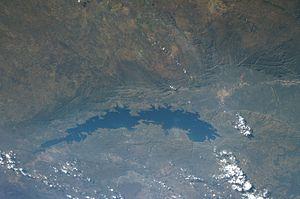
Chasseur blanc, cœur noir est un film américain réalisé par Clint Eastwood et sorti en 1990.
La fédération de Rhodésie et du Nyassaland ou fédération d'Afrique centrale regroupait les colonies du Nyassaland, de Rhodésie du Nord et de Rhodésie du Sud. Elle constituait une expérimentation coloniale mise au point par le Royaume-Uni pour développer économiquement cette région d'Afrique australe et retarder les volontés indépendantistes des Africains.
Le lac Kariba est un grand lac artificiel, partagé par la Zambie et le Zimbabwe. Il est né avec la construction du barrage de Kariba, conçu par l'ingénieur français André Coyne et réalisé par l'entreprise italienne Torno Internazionale SpA, entre 1955 et 1959. La fermeture des vannes du barrage a eu lieu le 2 décembre 1958, la date officielle du remplissage étant le 22 janvier 1959. L'inauguration a été faite par la reine-mère Elizabeth Bowes-Lyon le 17 mai 1960. Le lac fait 220 km de long et jusqu'à 40 km de large et couvre une surface de 5 400 km². Sa profondeur est en moyenne de 31 m pour un maxima de 78 m. Le lac comprend 190 îles au Zimbabwe et 103 en Zambie, l'ensemble des îles couvrant une superficie de 147 km² et 604 km de littoral.